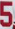
Number: 5